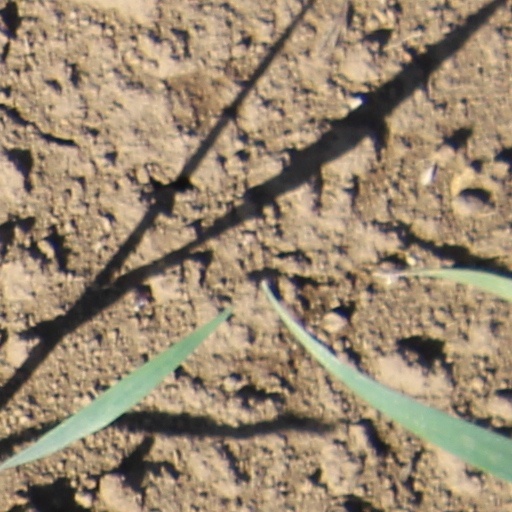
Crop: wheat